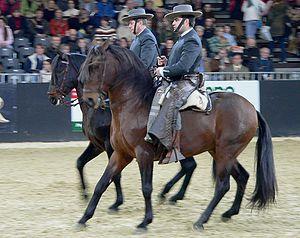
En équitation, le reculer est un mouvement vers l'arrière par foulées diagonales, sur deux temps sans suspension, symétrique.